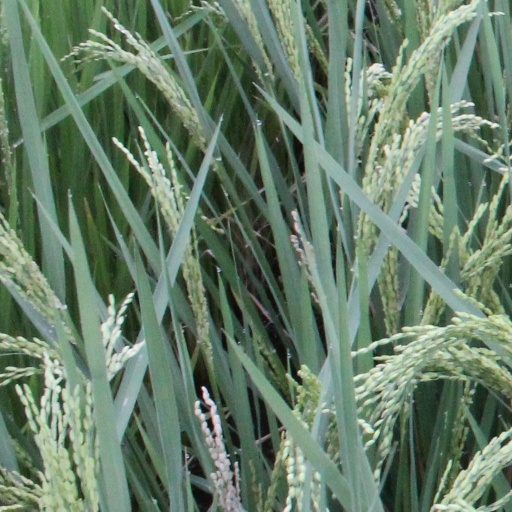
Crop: rice